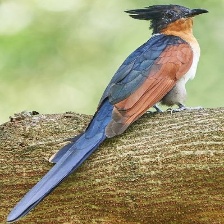
Species: CHESTNUT WINGED CUCKOO
Scientific name:  CLAMATOR COROMANDUS